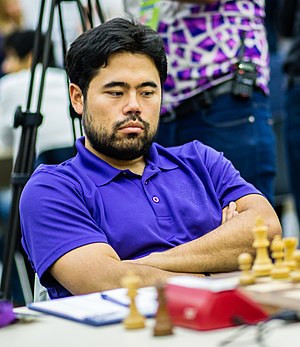
Hikaru Nakamura
Hikaru Nakamura er en japansk født amerikansk skak stormester.